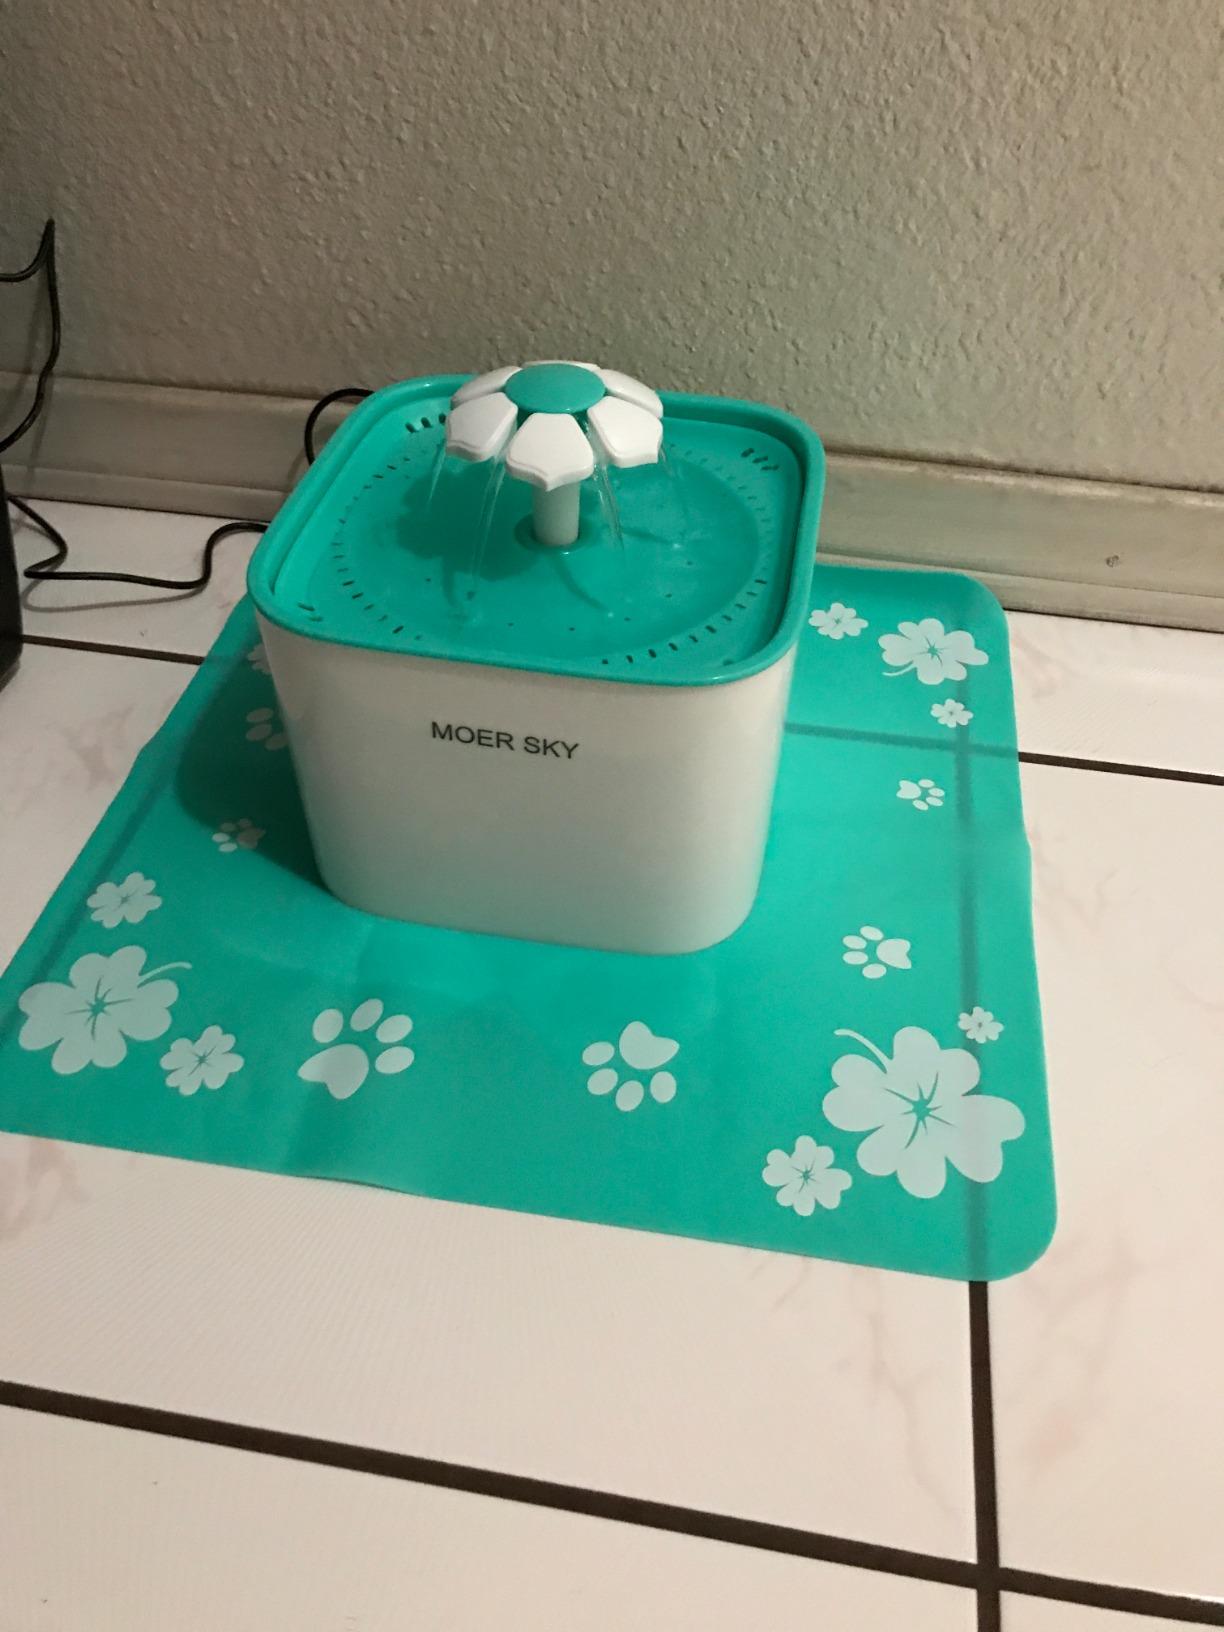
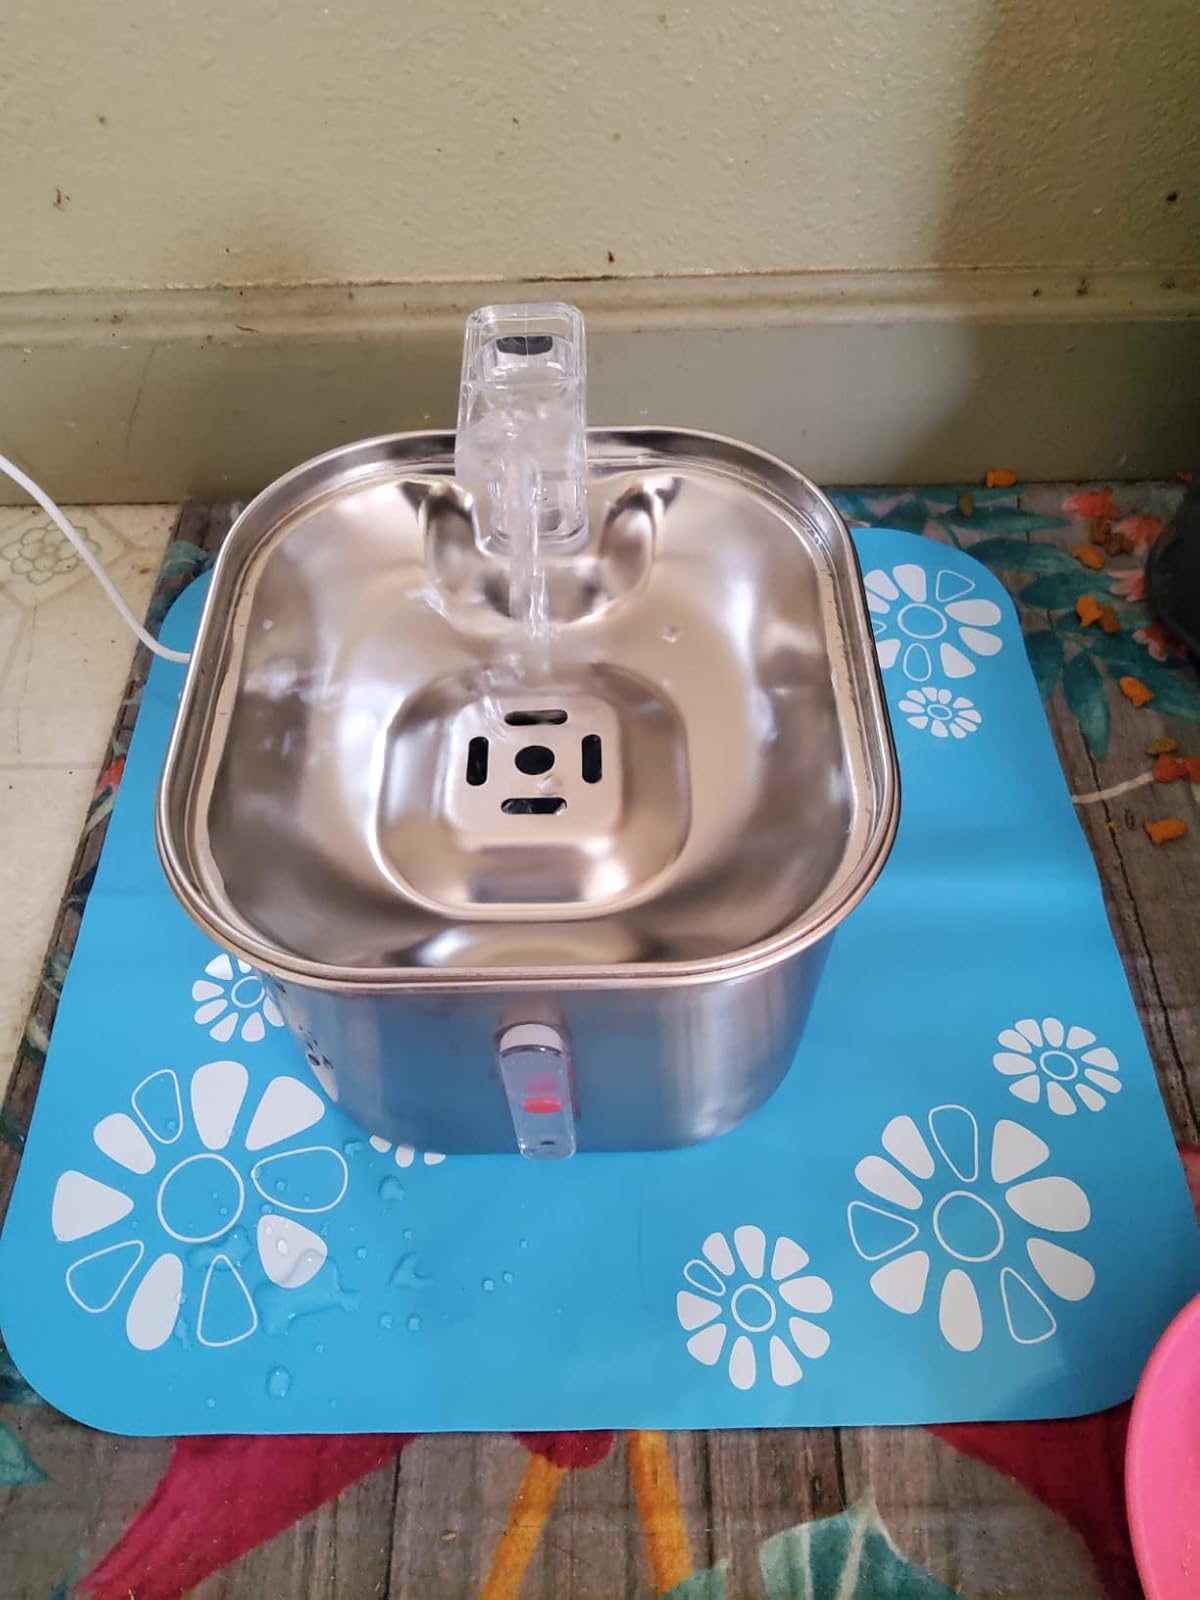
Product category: items_bowl
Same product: no